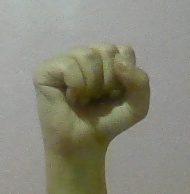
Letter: saad